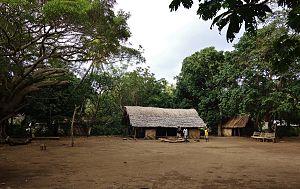
Lowkanhuo - le nakamal principal du village de Lowanatom.